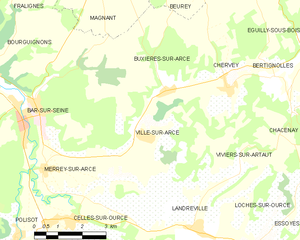
Carte des communes françaises: Ville-sur-Arce